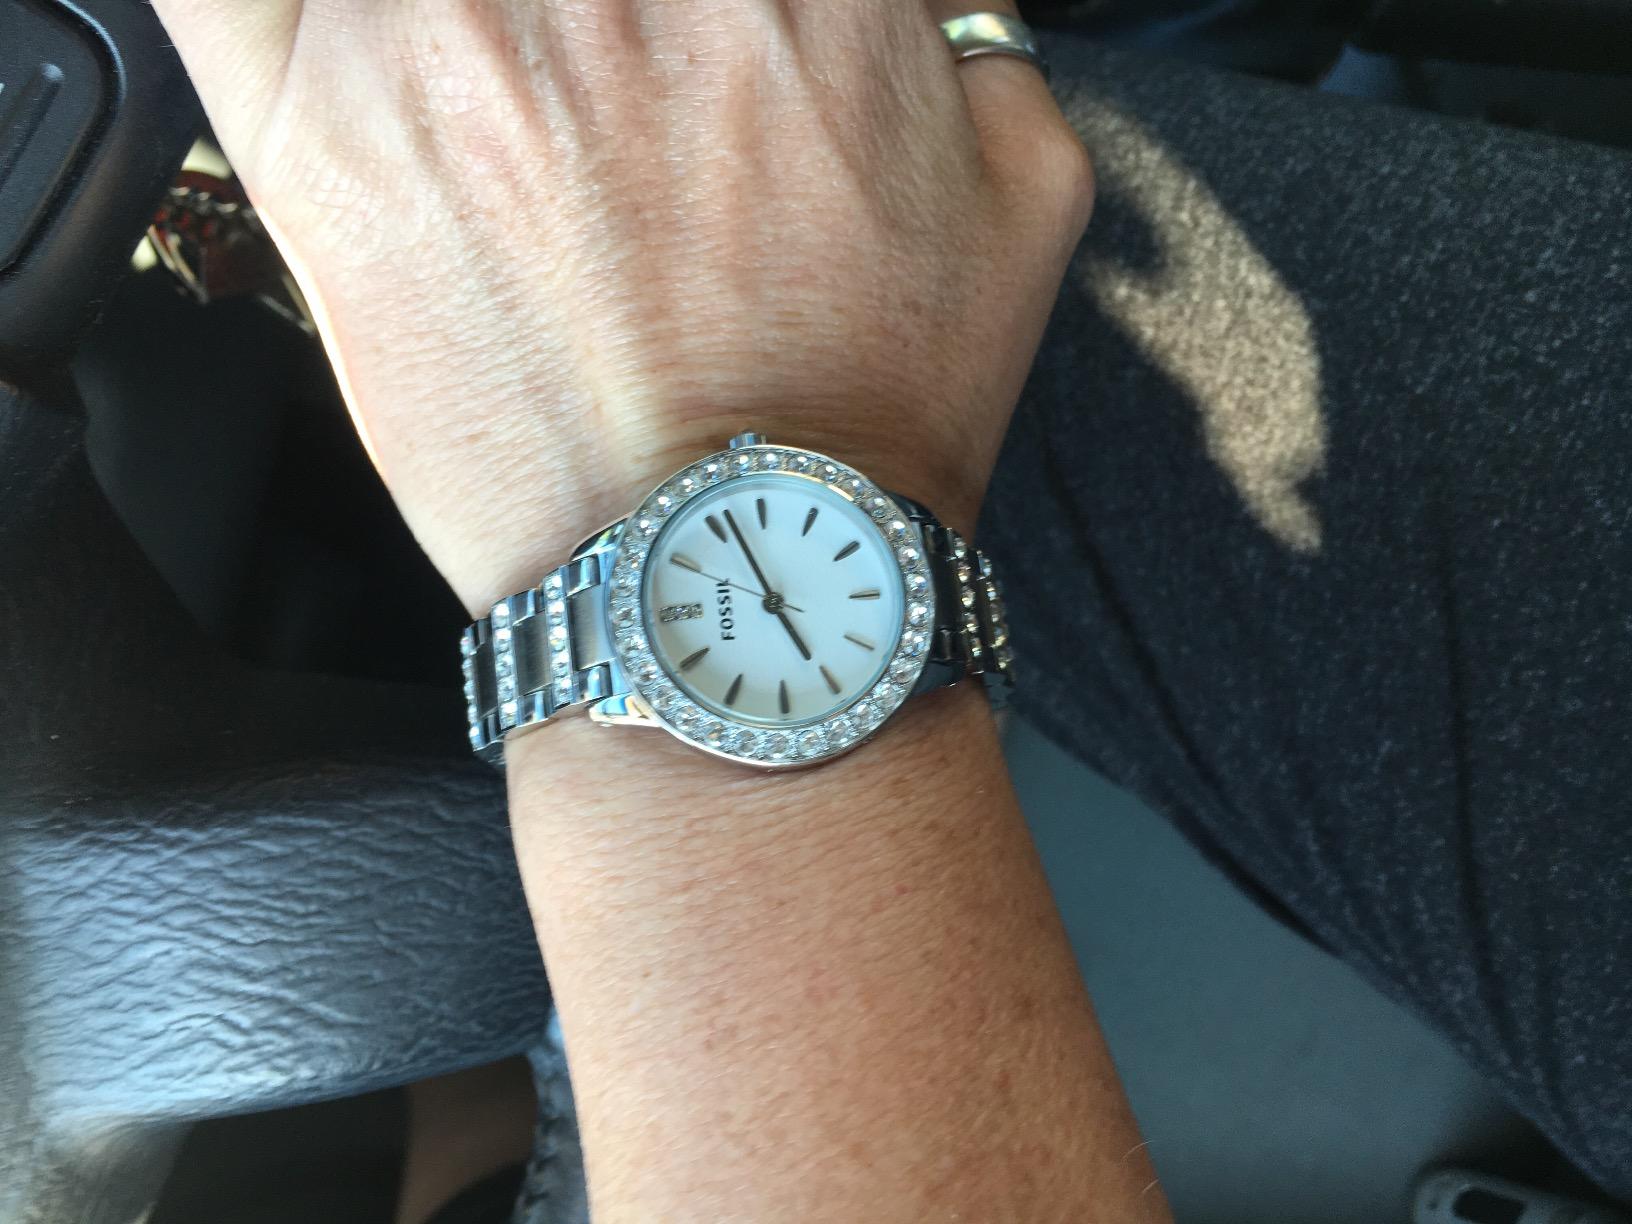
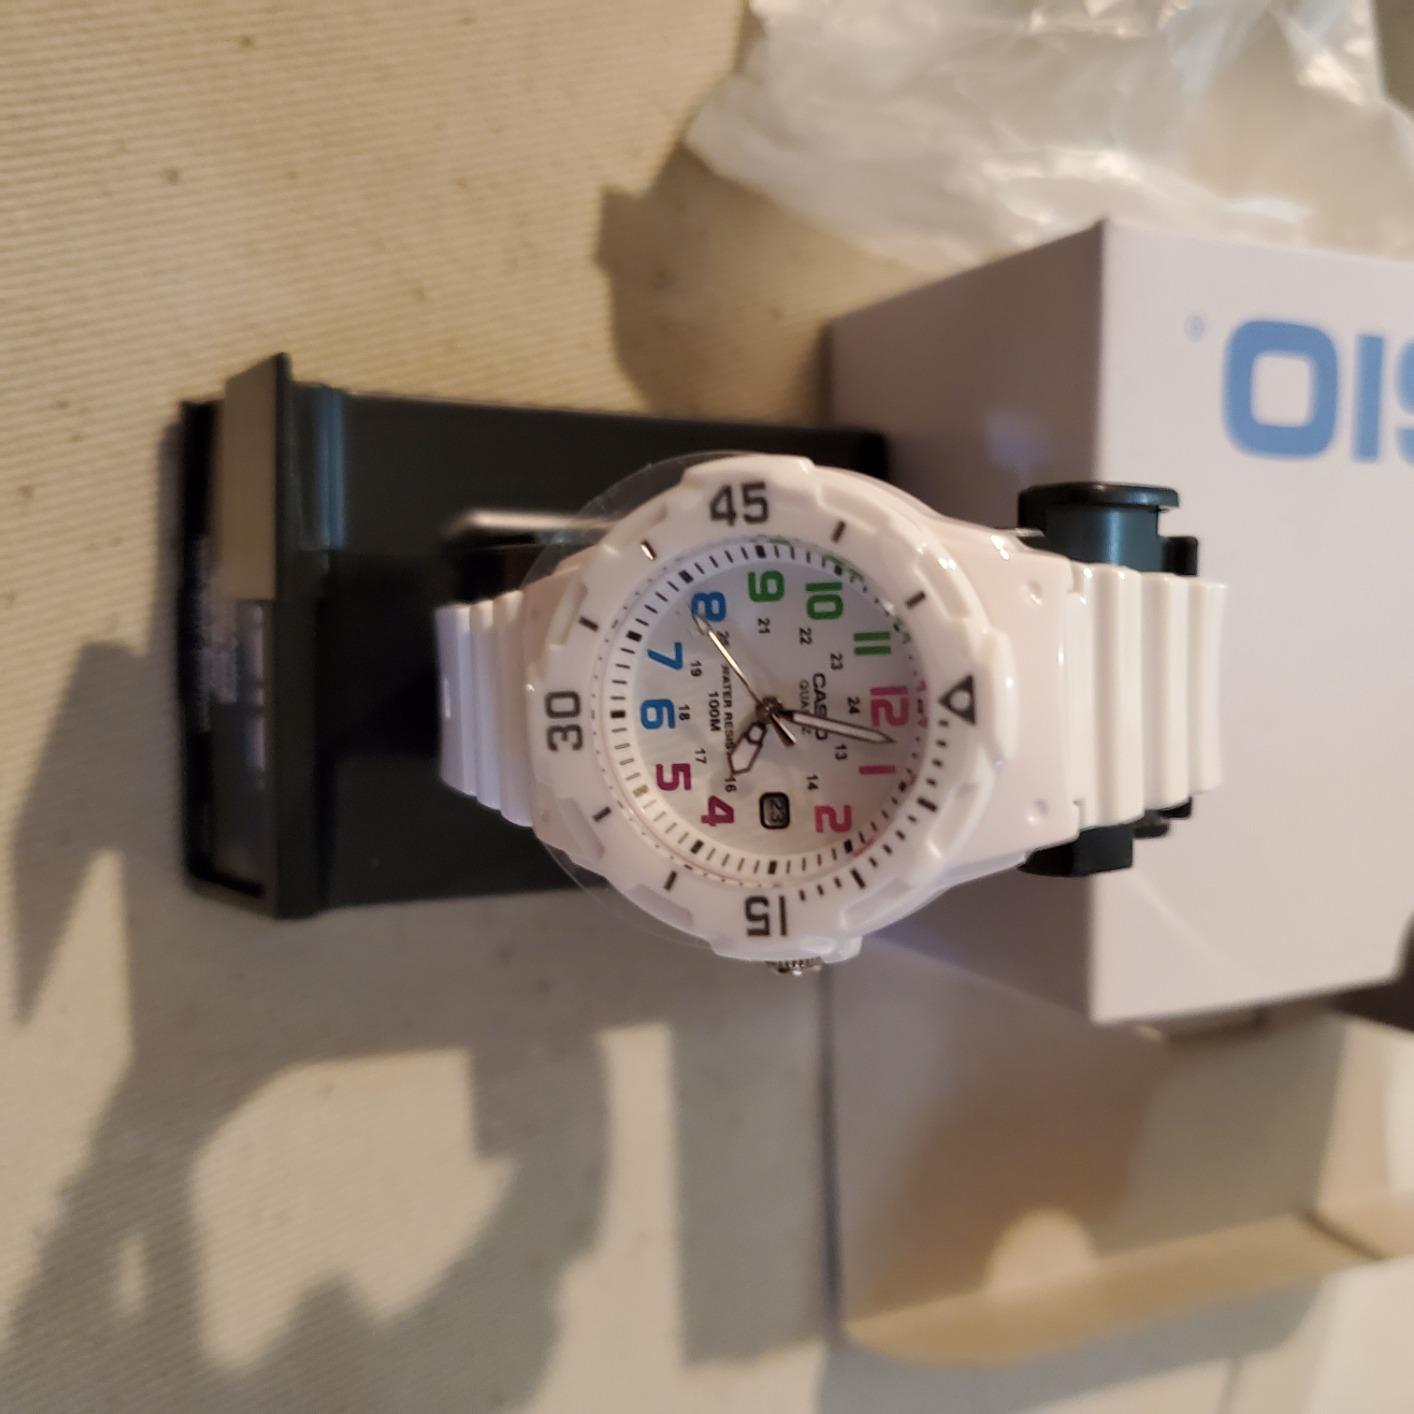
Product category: accessories_watch
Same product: no